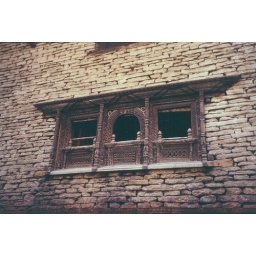
Carved wooden window in Dana